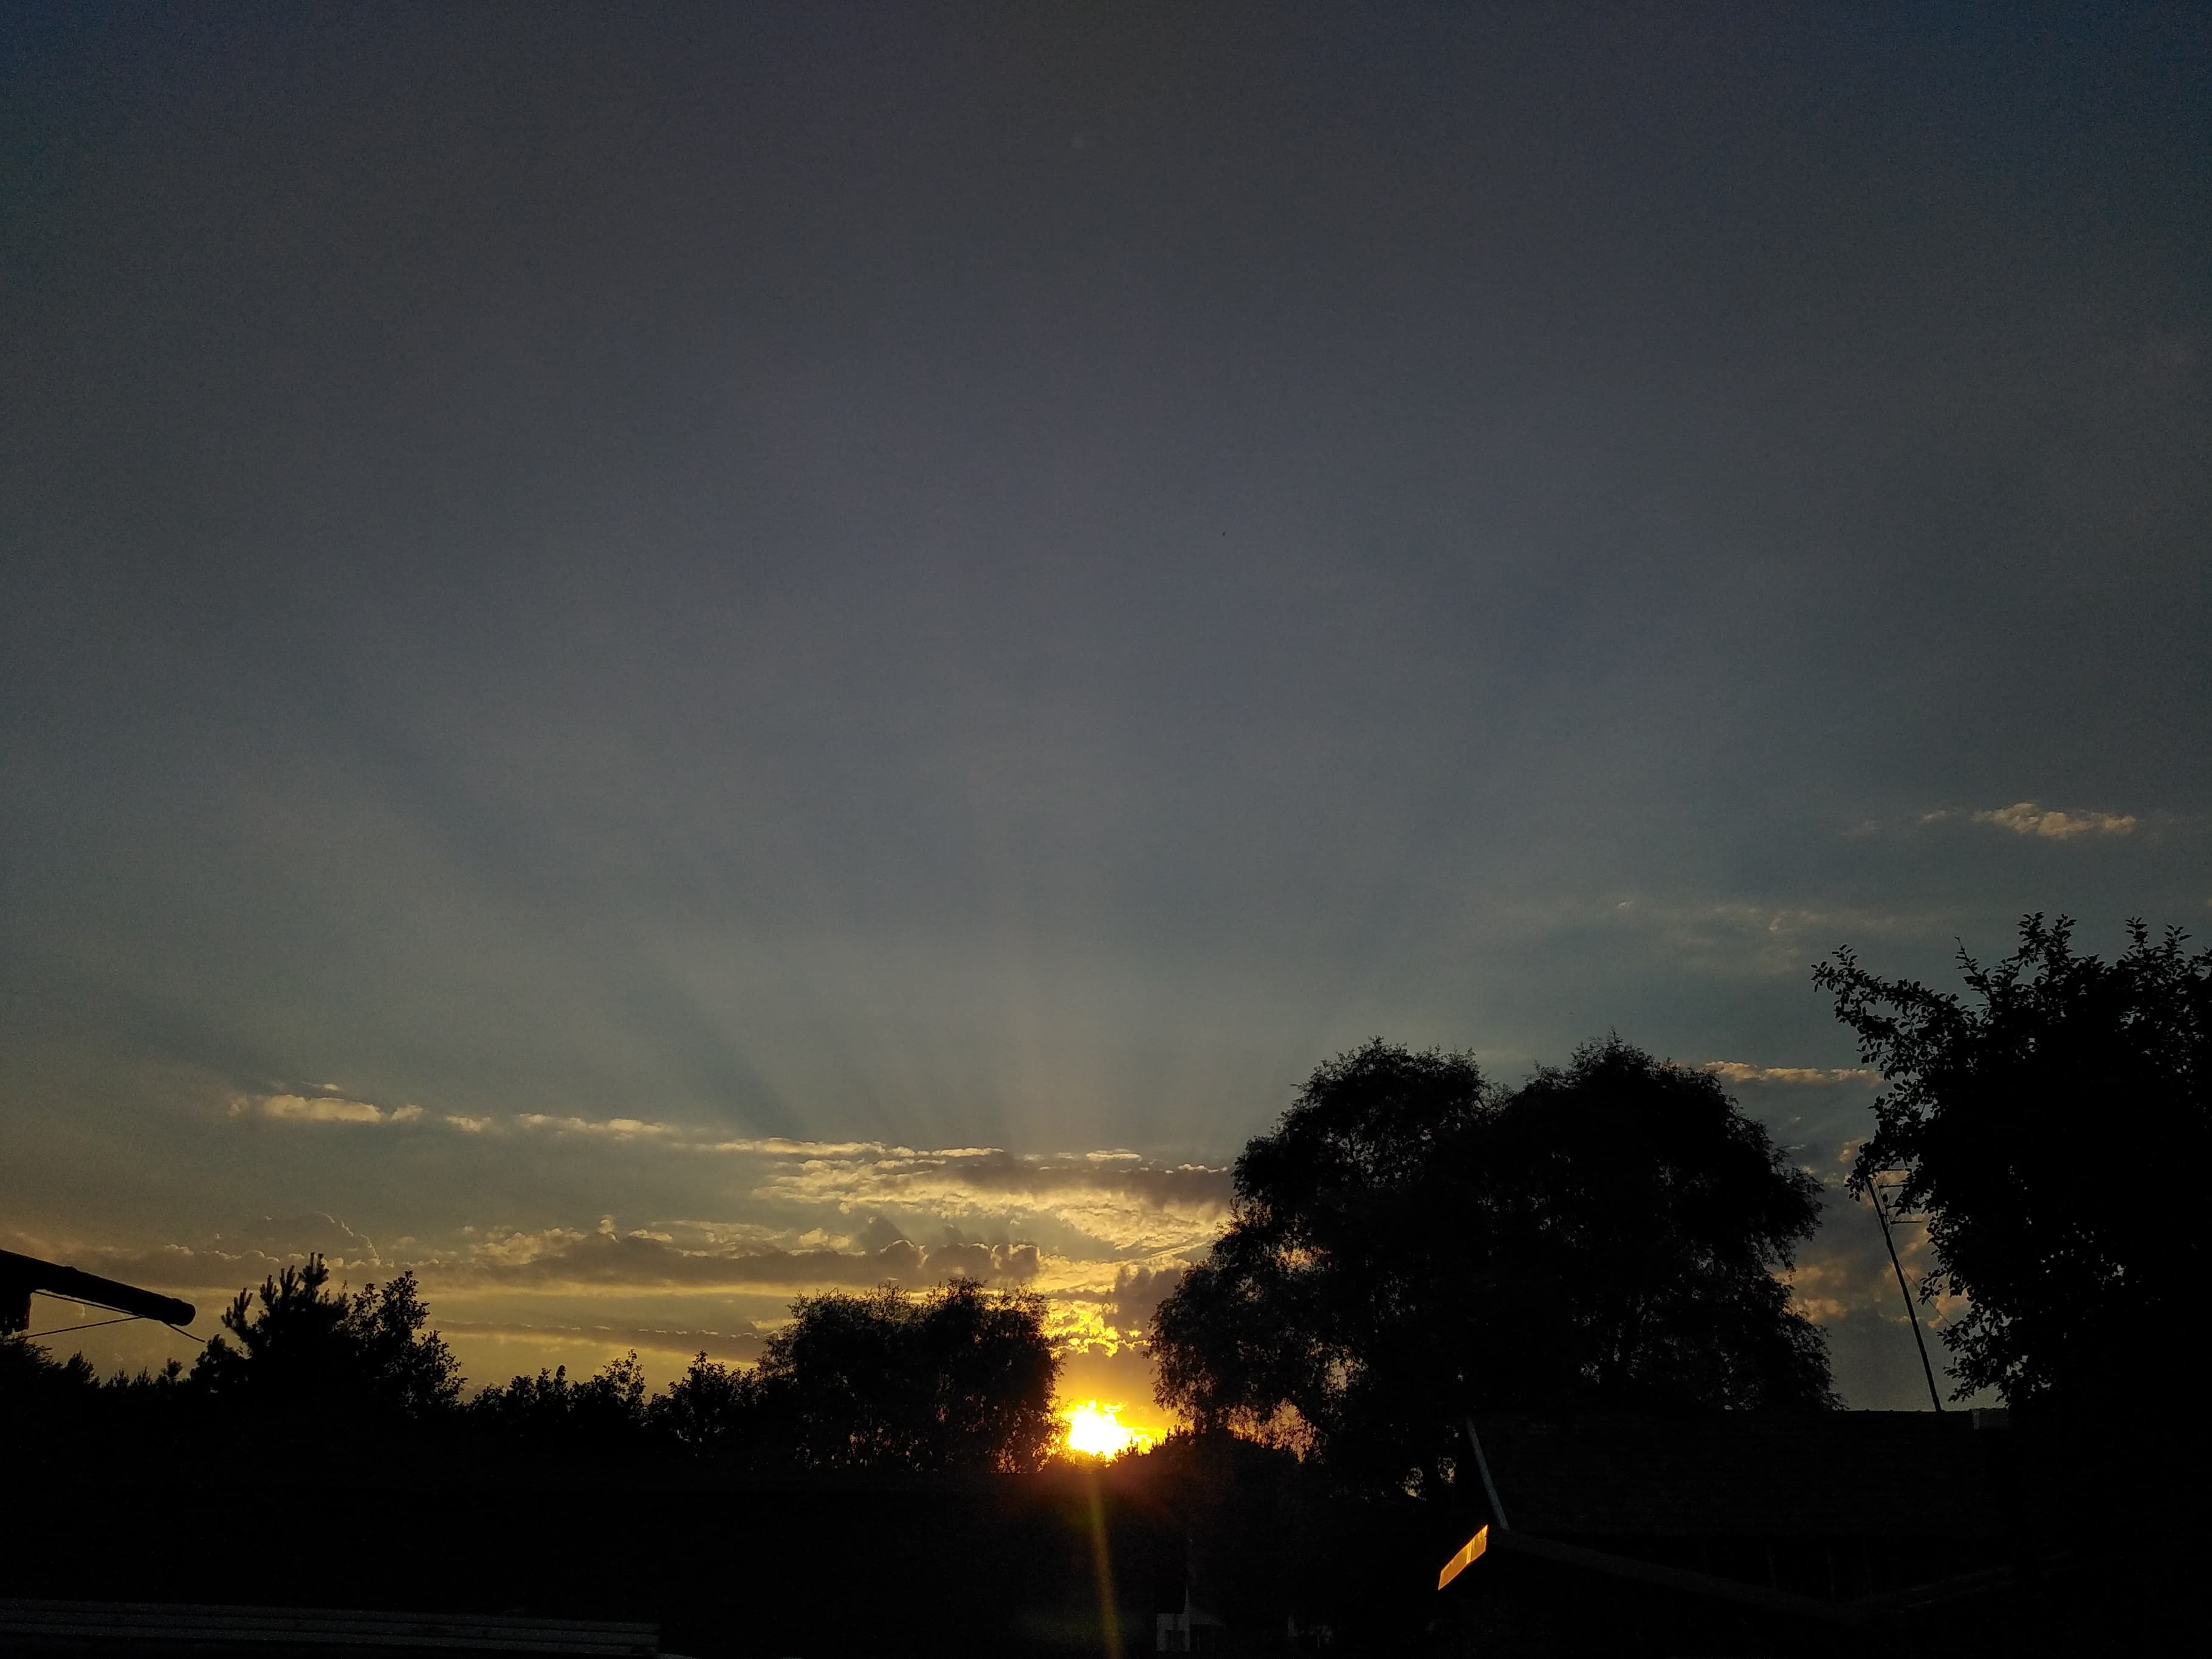
natural, sky, cloud, atmosphere, tree, natural landscape, afterglow, red sky at morning, cumulus, dusk, sunset, sunrise, astronomical object, landscape, Tints and shades, horizon, plant, dawn, meteorological phenomenon, city, darkness, heat, evening, road, backlighting, sun, winter, night, roof, asphalt, reflection, ocean, silhouette